Lee Soo-kyung (actress, born 1996)

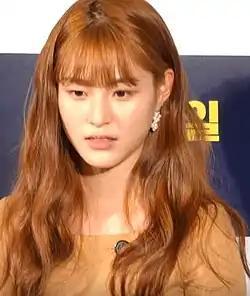
Lee in 2019

Lee Soo-kyung (born October 24, 1996) is a South Korean actress. She is the youngest two-time winner of the Baeksang Arts Awards for Best Supporting Actress with the films "Heart Blackened" (2017) and "" (2021). She made her television debut in the series "Hogu's Love" in 2015 and starred in "Adamas" (2022) and "Love in the Big City" (2024).